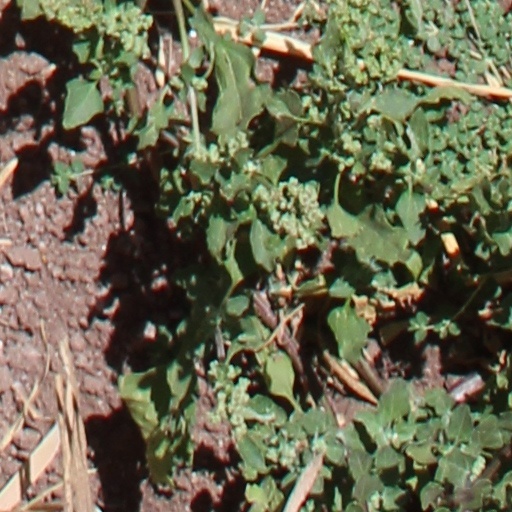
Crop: wheat